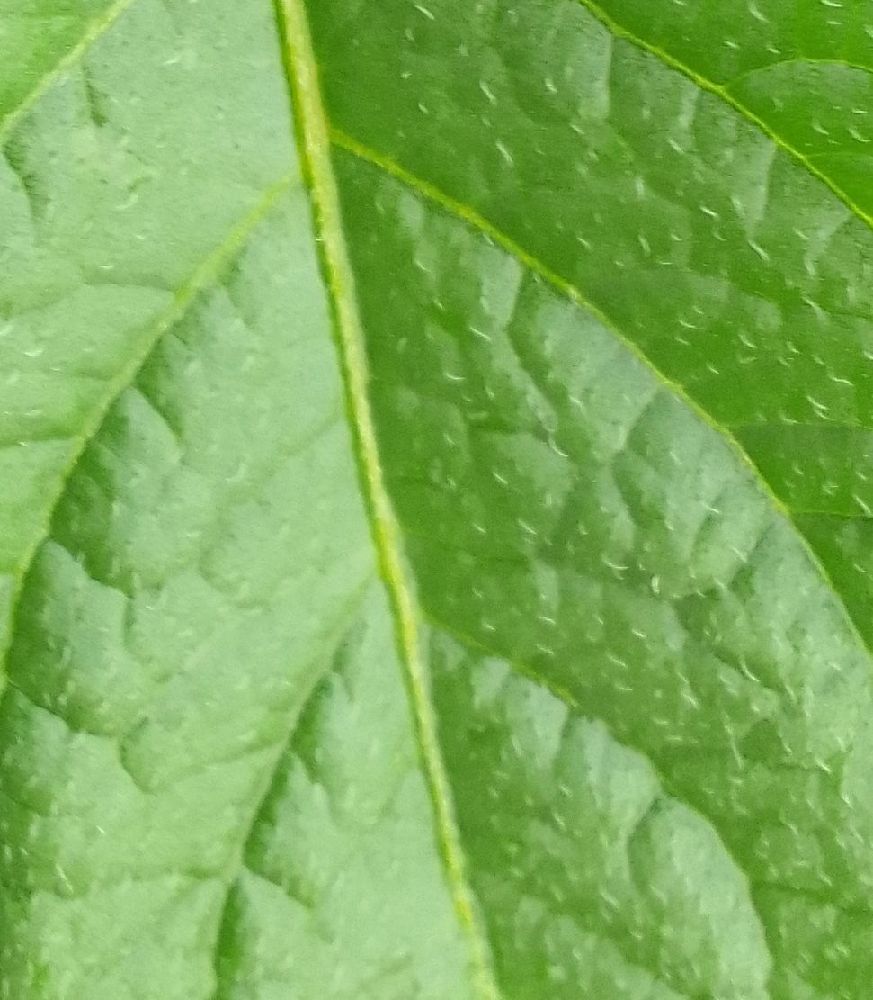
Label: Healthy